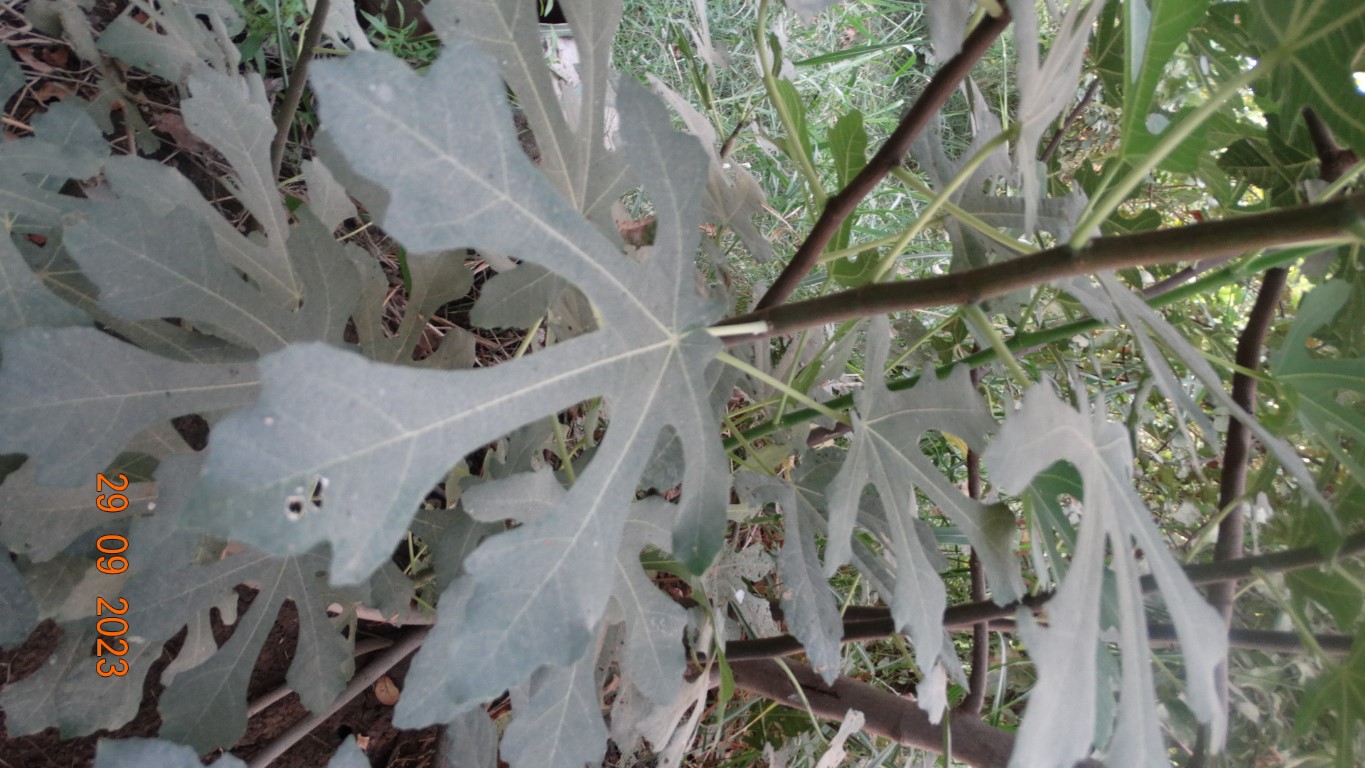
Label: healthy